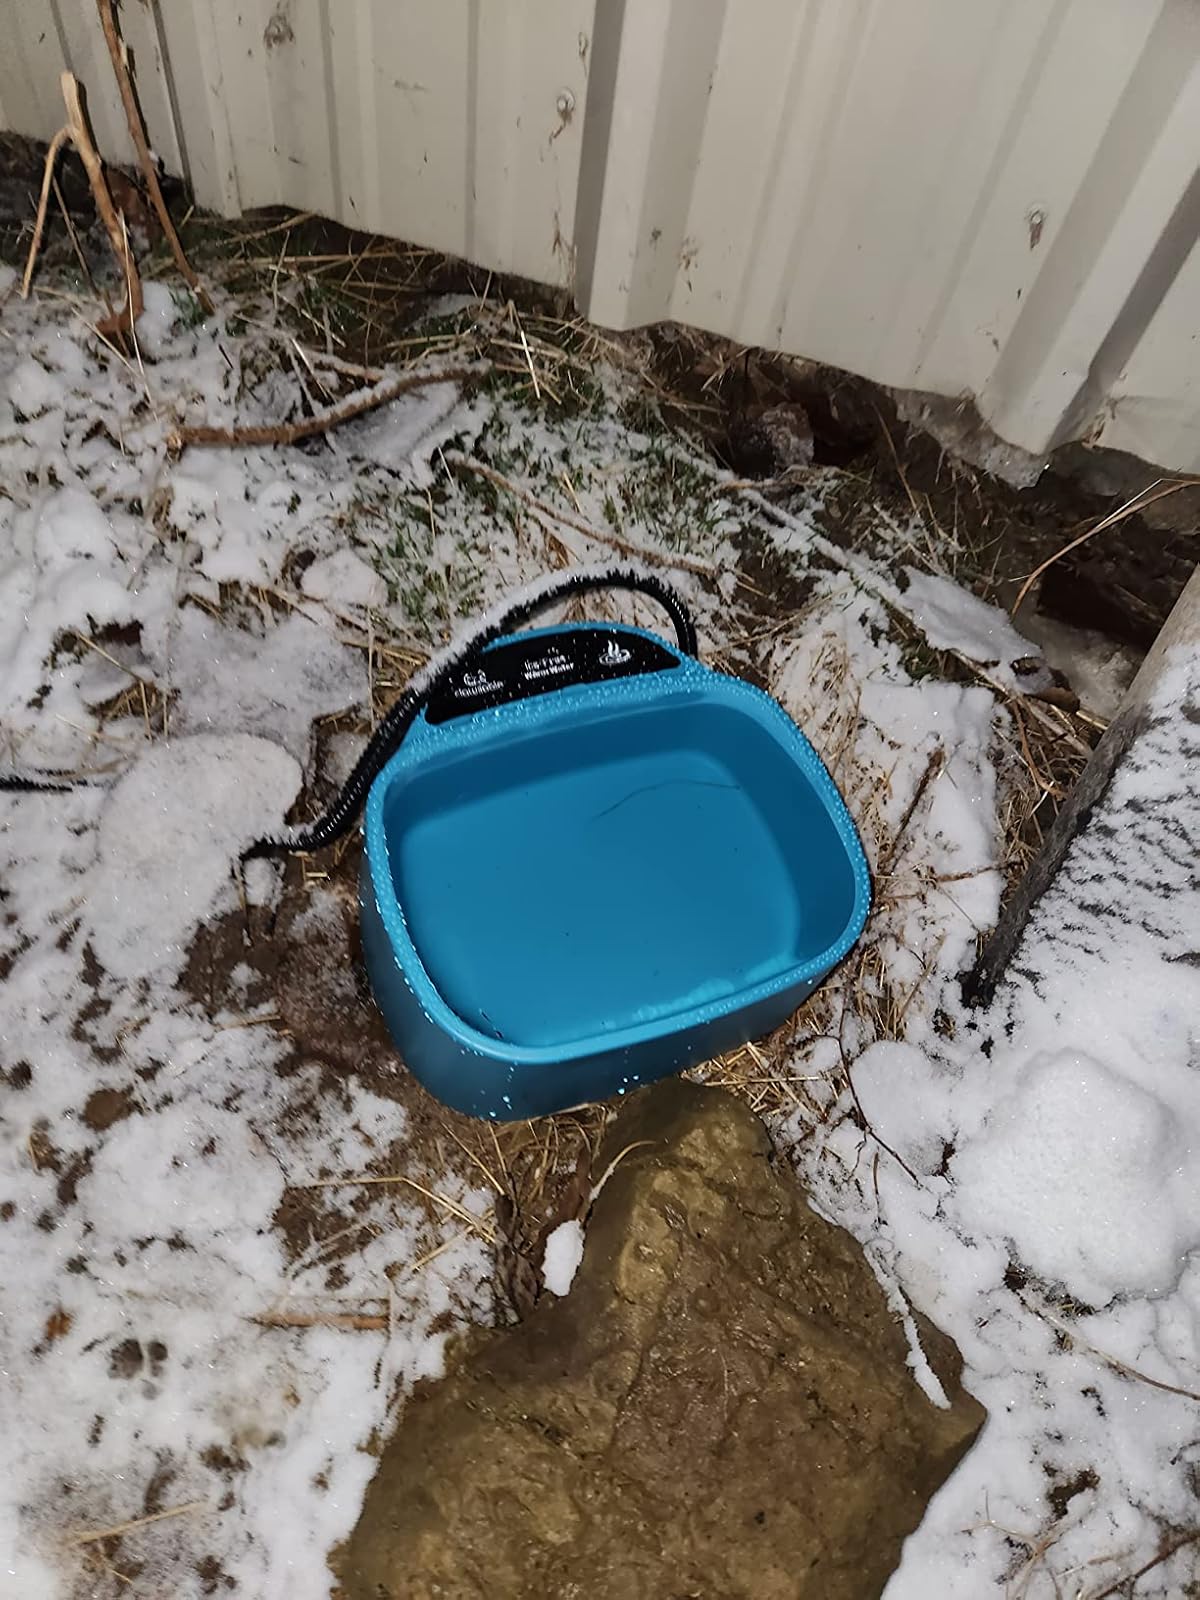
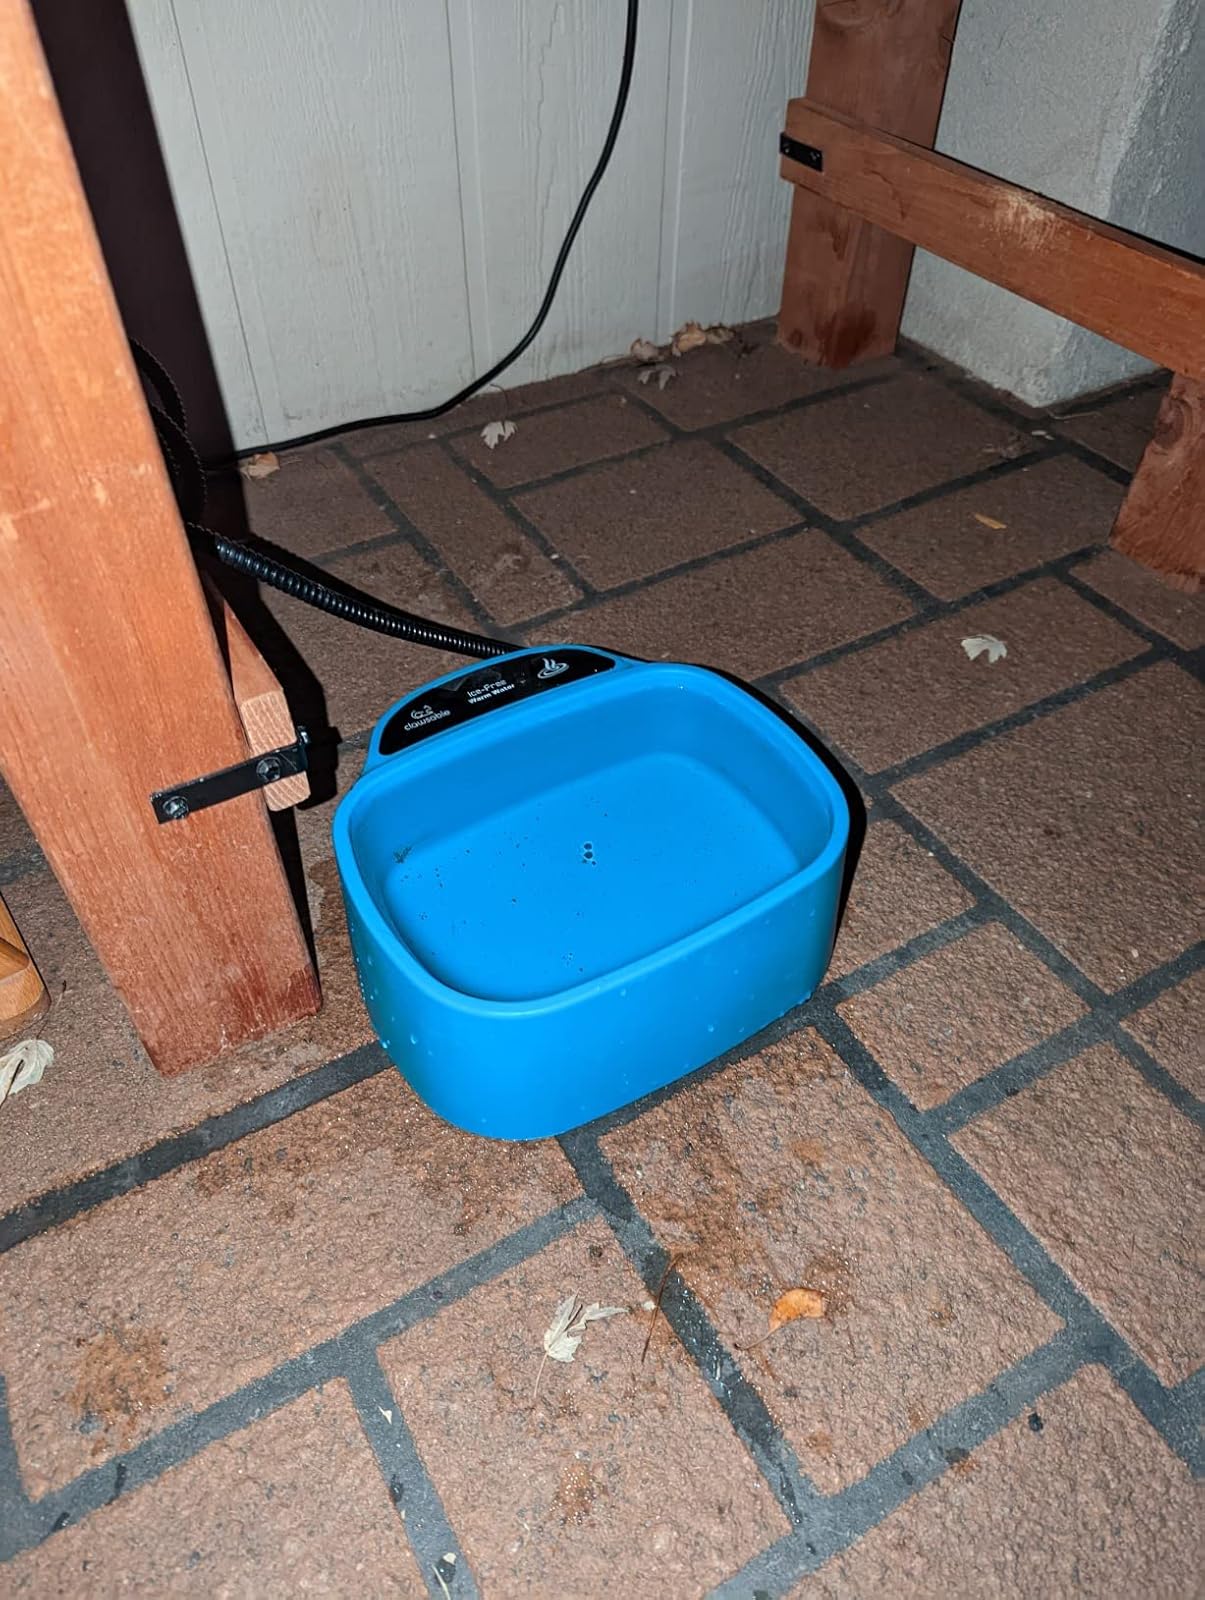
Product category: items_bowl
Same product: yes